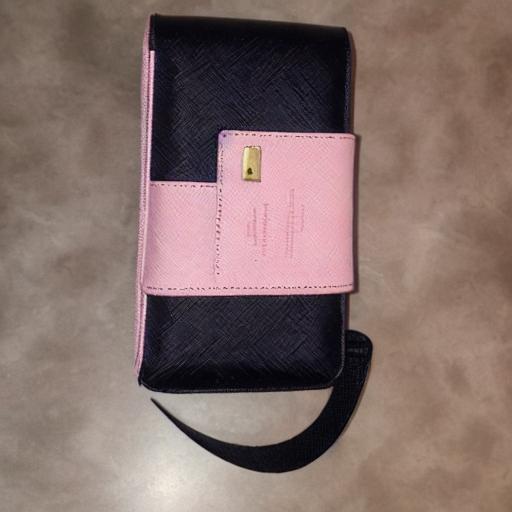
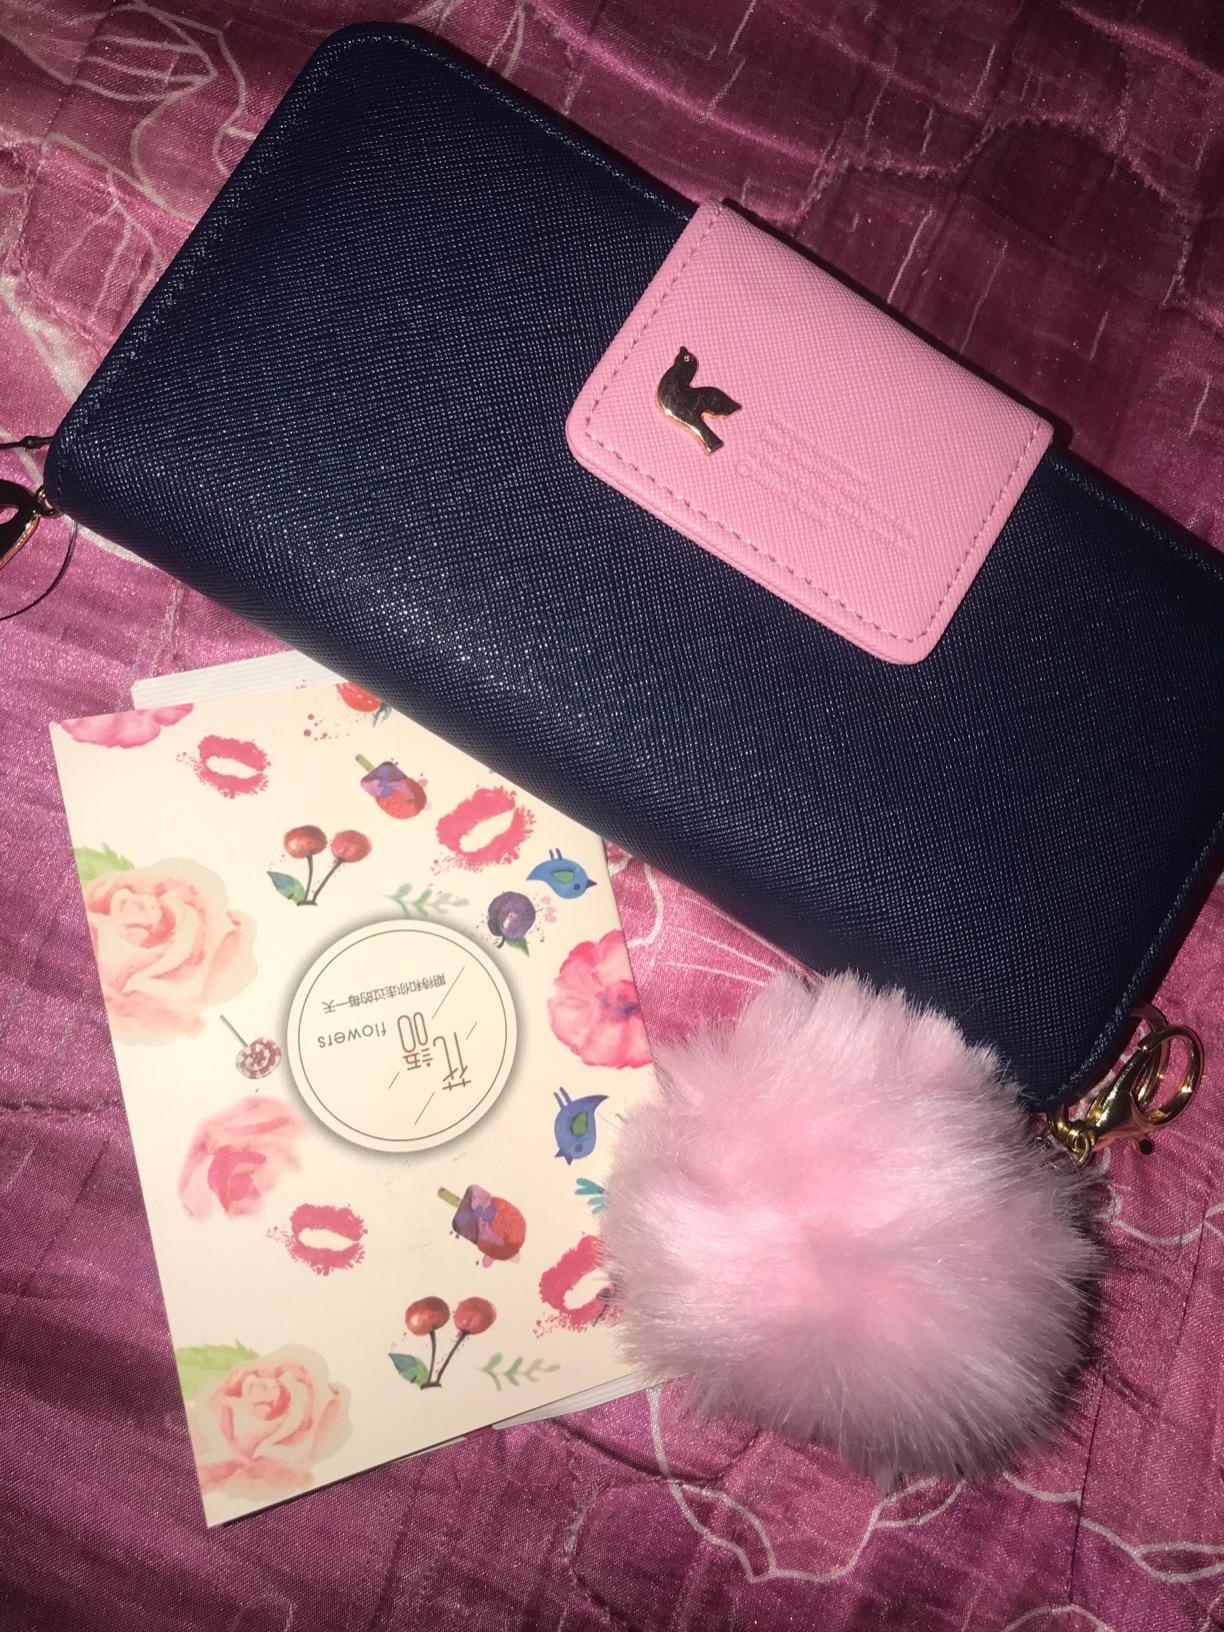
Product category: accessories_handbag
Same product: no